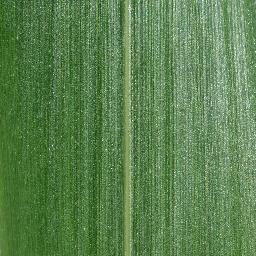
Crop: corn
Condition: (maize)_healthy